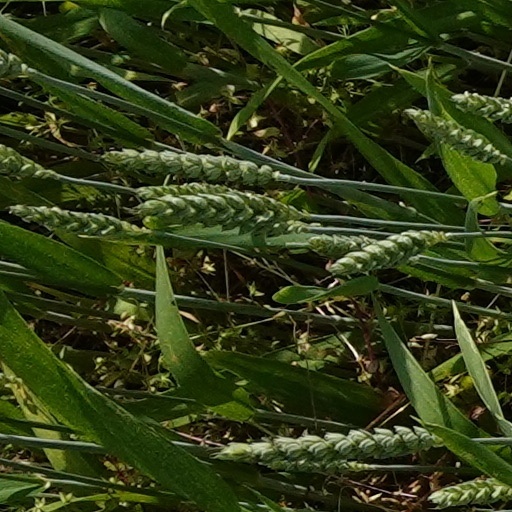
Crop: wheat